Don't Get Personal (1922 film)

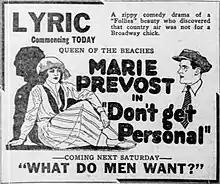

Don't Get Personal is a 1922 American silent comedy film directed by Clarence G. Badger and starring Marie Prevost, George Nichols and Daisy Jefferson.